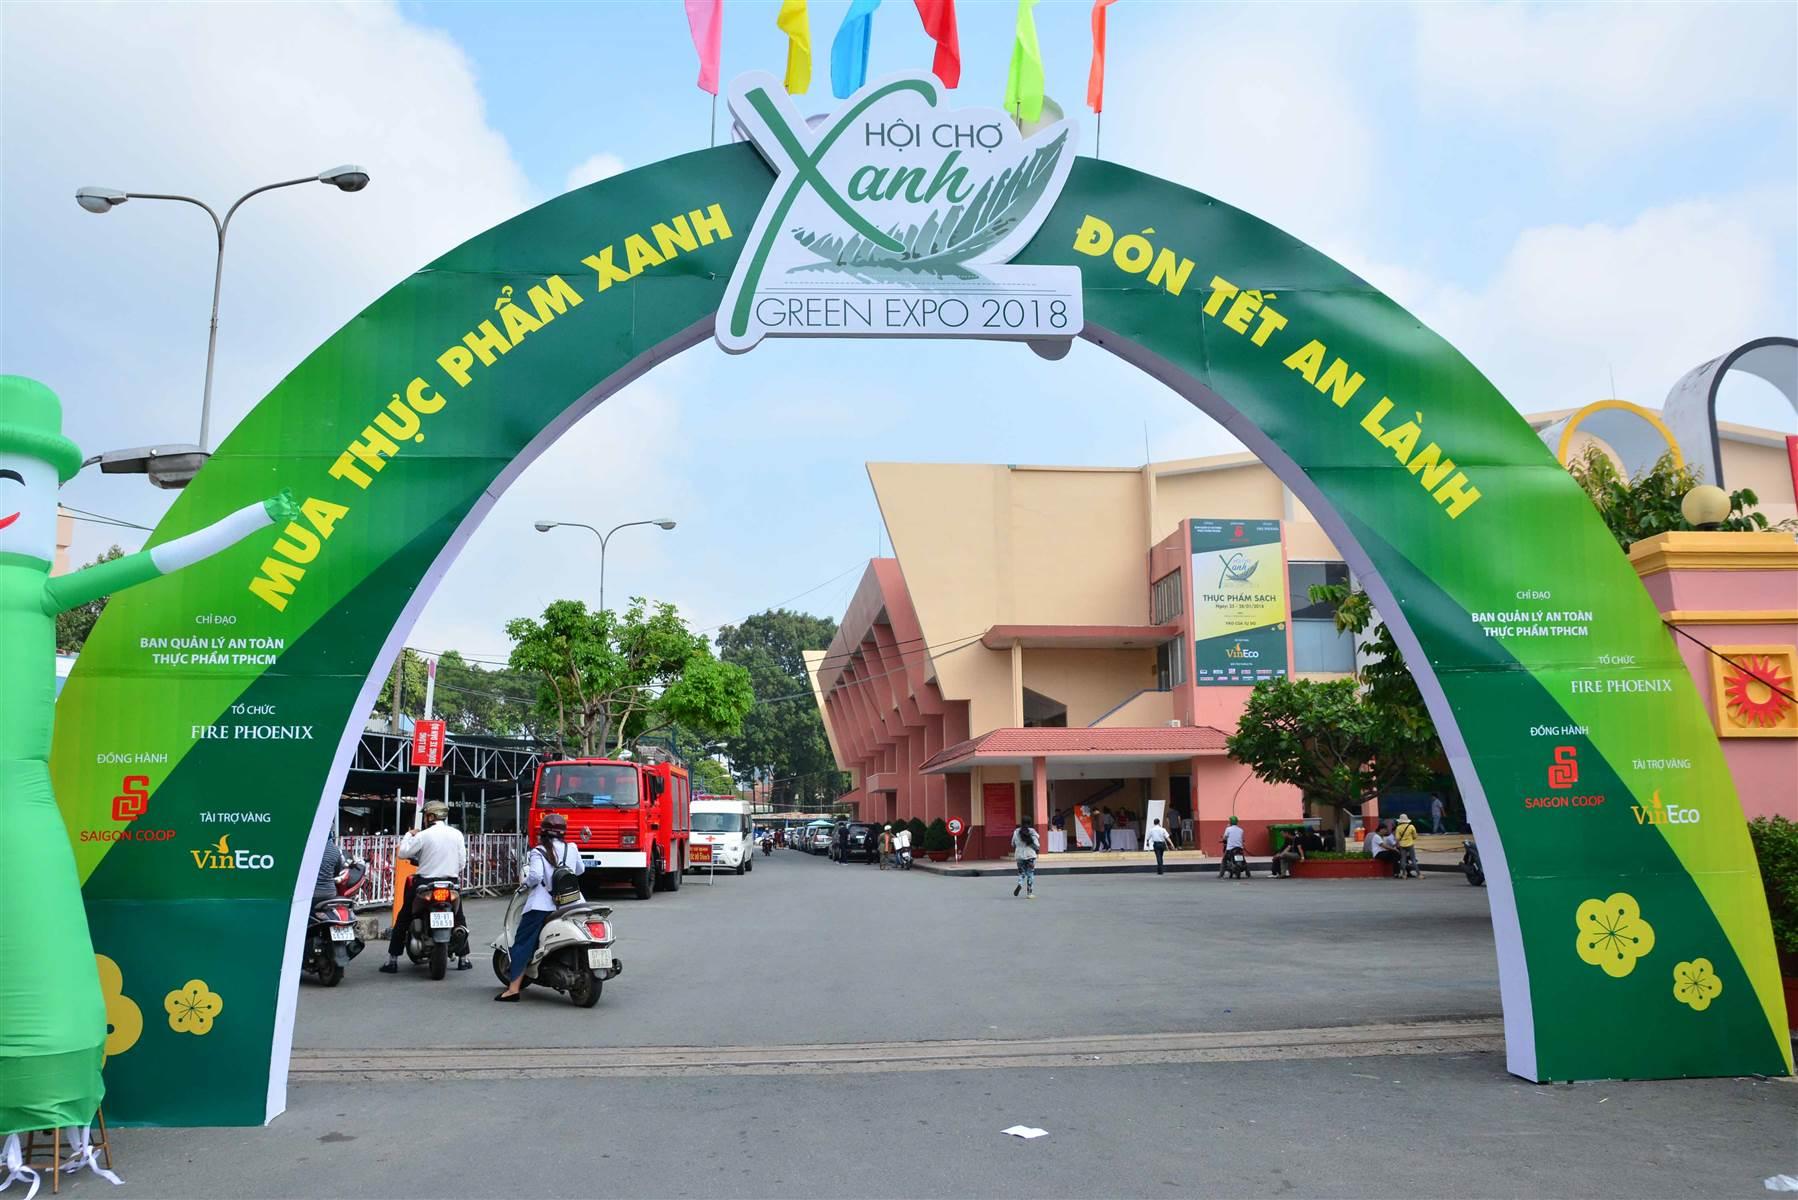
có một toà nhà lớn xuất hiện ở bên trong khu chợ